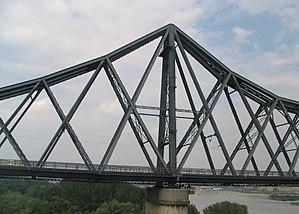
Le pont Anghel-Saligny est un pont ferroviaire dans le județ de Constanța en Roumanie, franchissant le Danube, reliant la Dobroudja et la Munténie. Il est situé à Cernavodă, juste au nord du pont de Cernavodă. Le pont est inscrit sur la liste des monuments historiques en Roumanie.